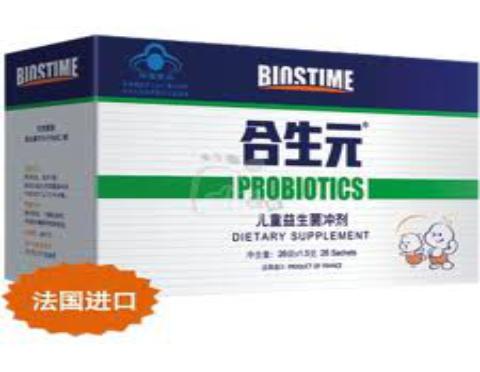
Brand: biostime-1
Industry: Food